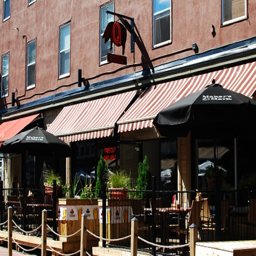
the soon - to - be home of onyx